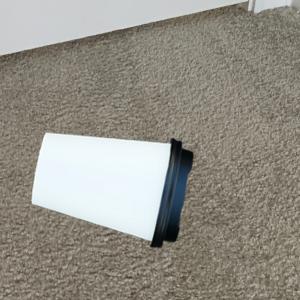
Label: cups